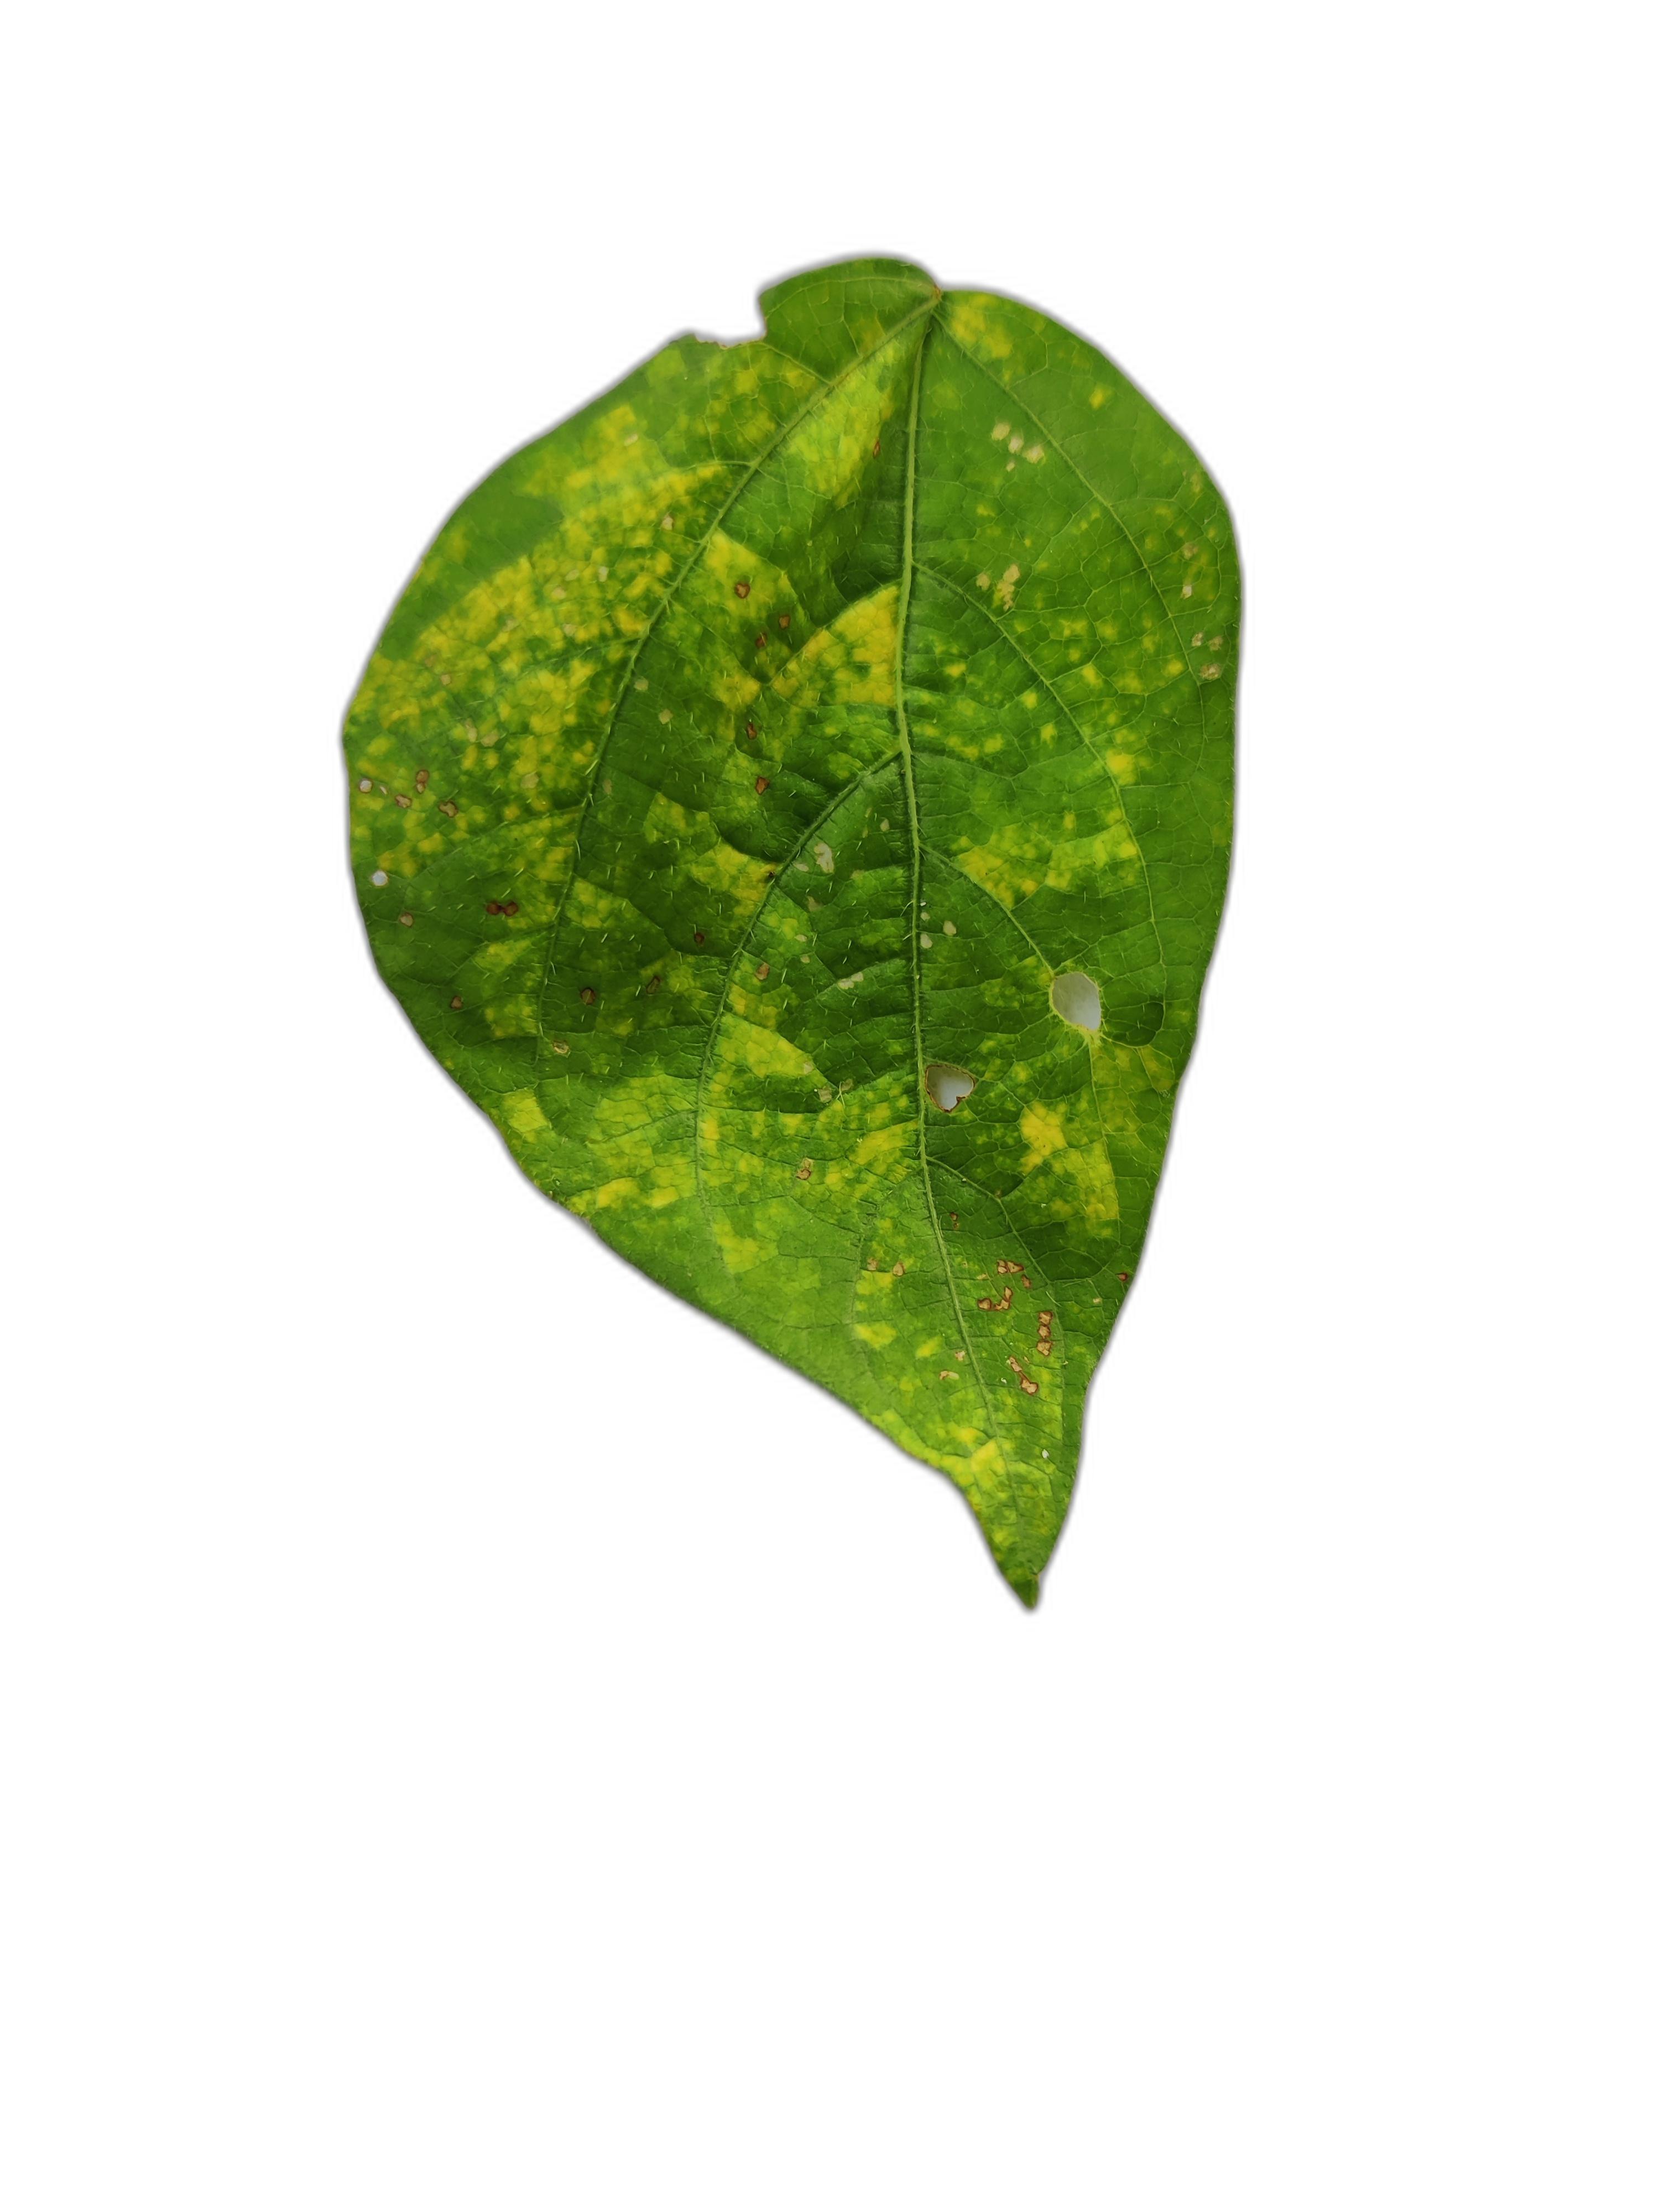
Label: Yellow Mosaic